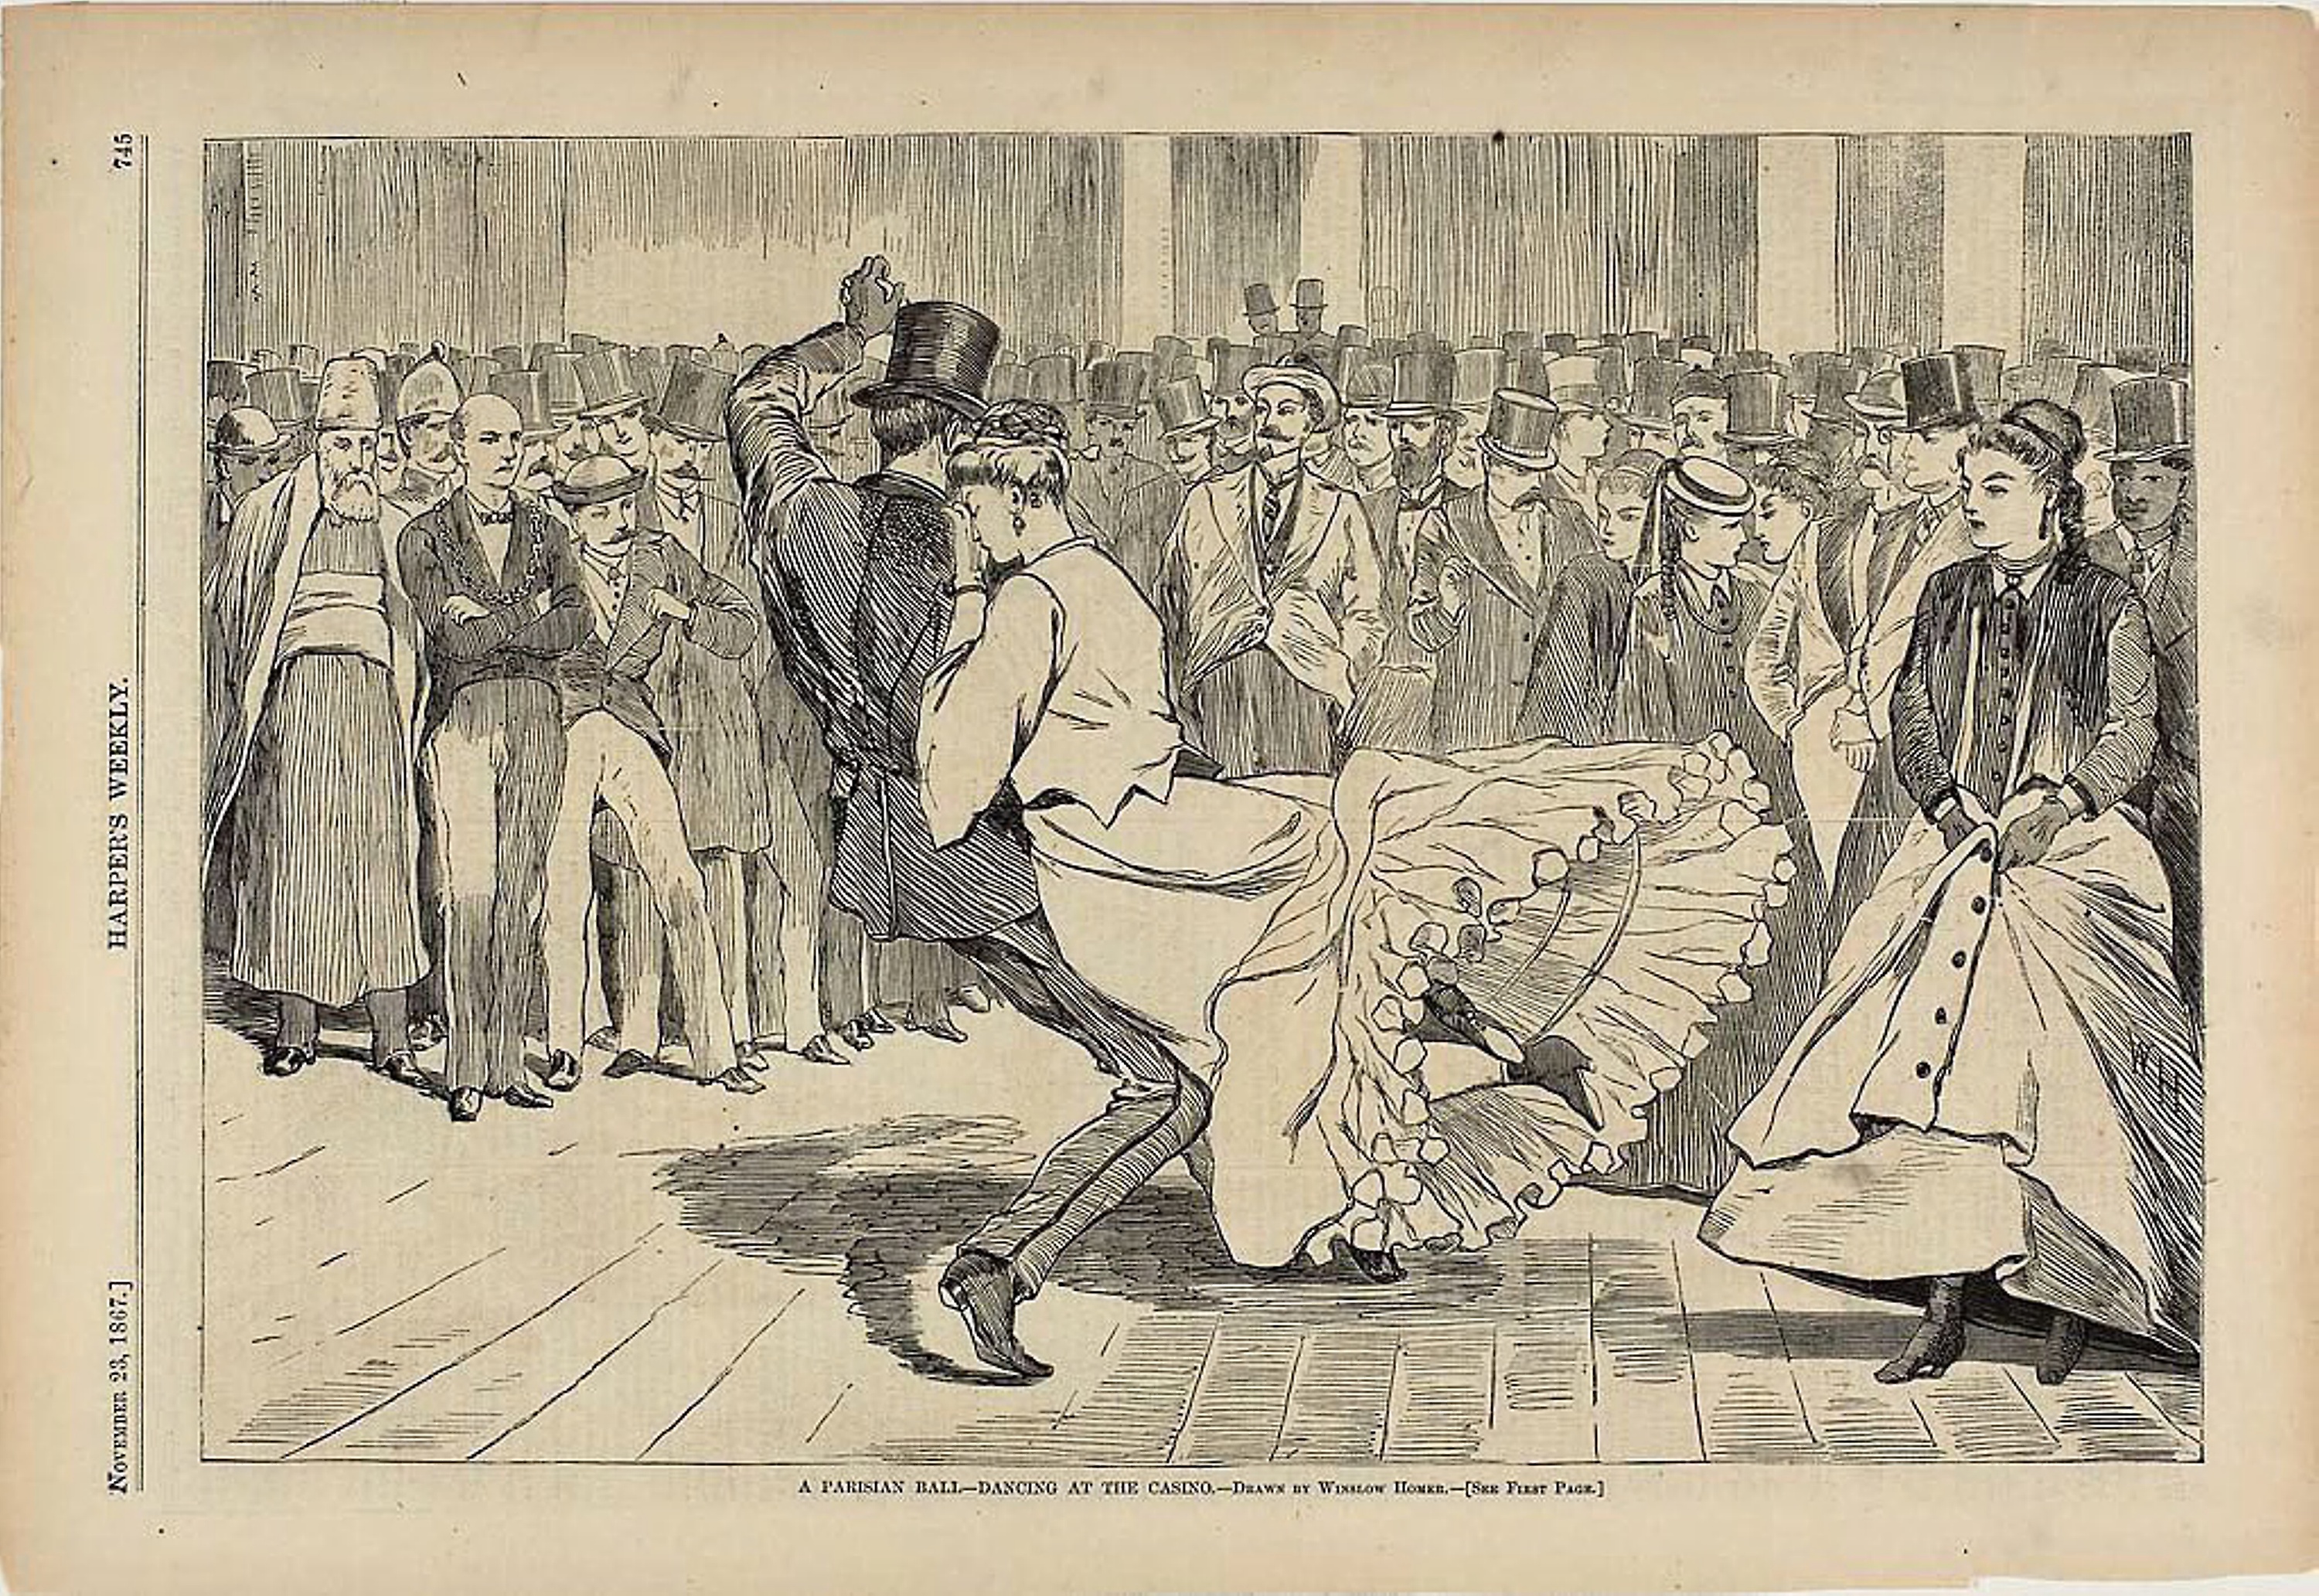
art, history, artwork, drawing, modern art, visual arts, illustration, picture frame, painting, human behavior